Fall of Outremer

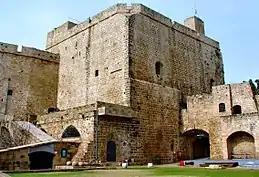
The towers of Acre included the Tower of the Countess of Blois, Accursed Tower, Tower of the Legate, Tower of the Patriarch, Tower of St. Nicholas, English Tower, Germans Tower, Tower of Henry II, Tower of King Hugh and Tower of St. Lazarus. An unknown tower is shown.

By 15 May 1291, Khalil's troops had taken control of the outer battlements, and Acre's towers began to fall under Mamluk control. With panic rising in the city, women and children began to evacuate by ship. Three days later, on 18 May, the attack began with a cacophony of war drums and thousands of Muslims began breaching the walls, some deploying Greek fire. With Acre's defenses punctured, the Franks made a desperate stand to contain the incursion. Marshall of the Hospitallers Matthew of Clermont was killed in the Genoese quarter. In the thick of the fighting, the Templar Guillaume de Beaujeu was killed by a spear piercing his side. Jean de Villiers took a lance thrust between his shoulders but survived.